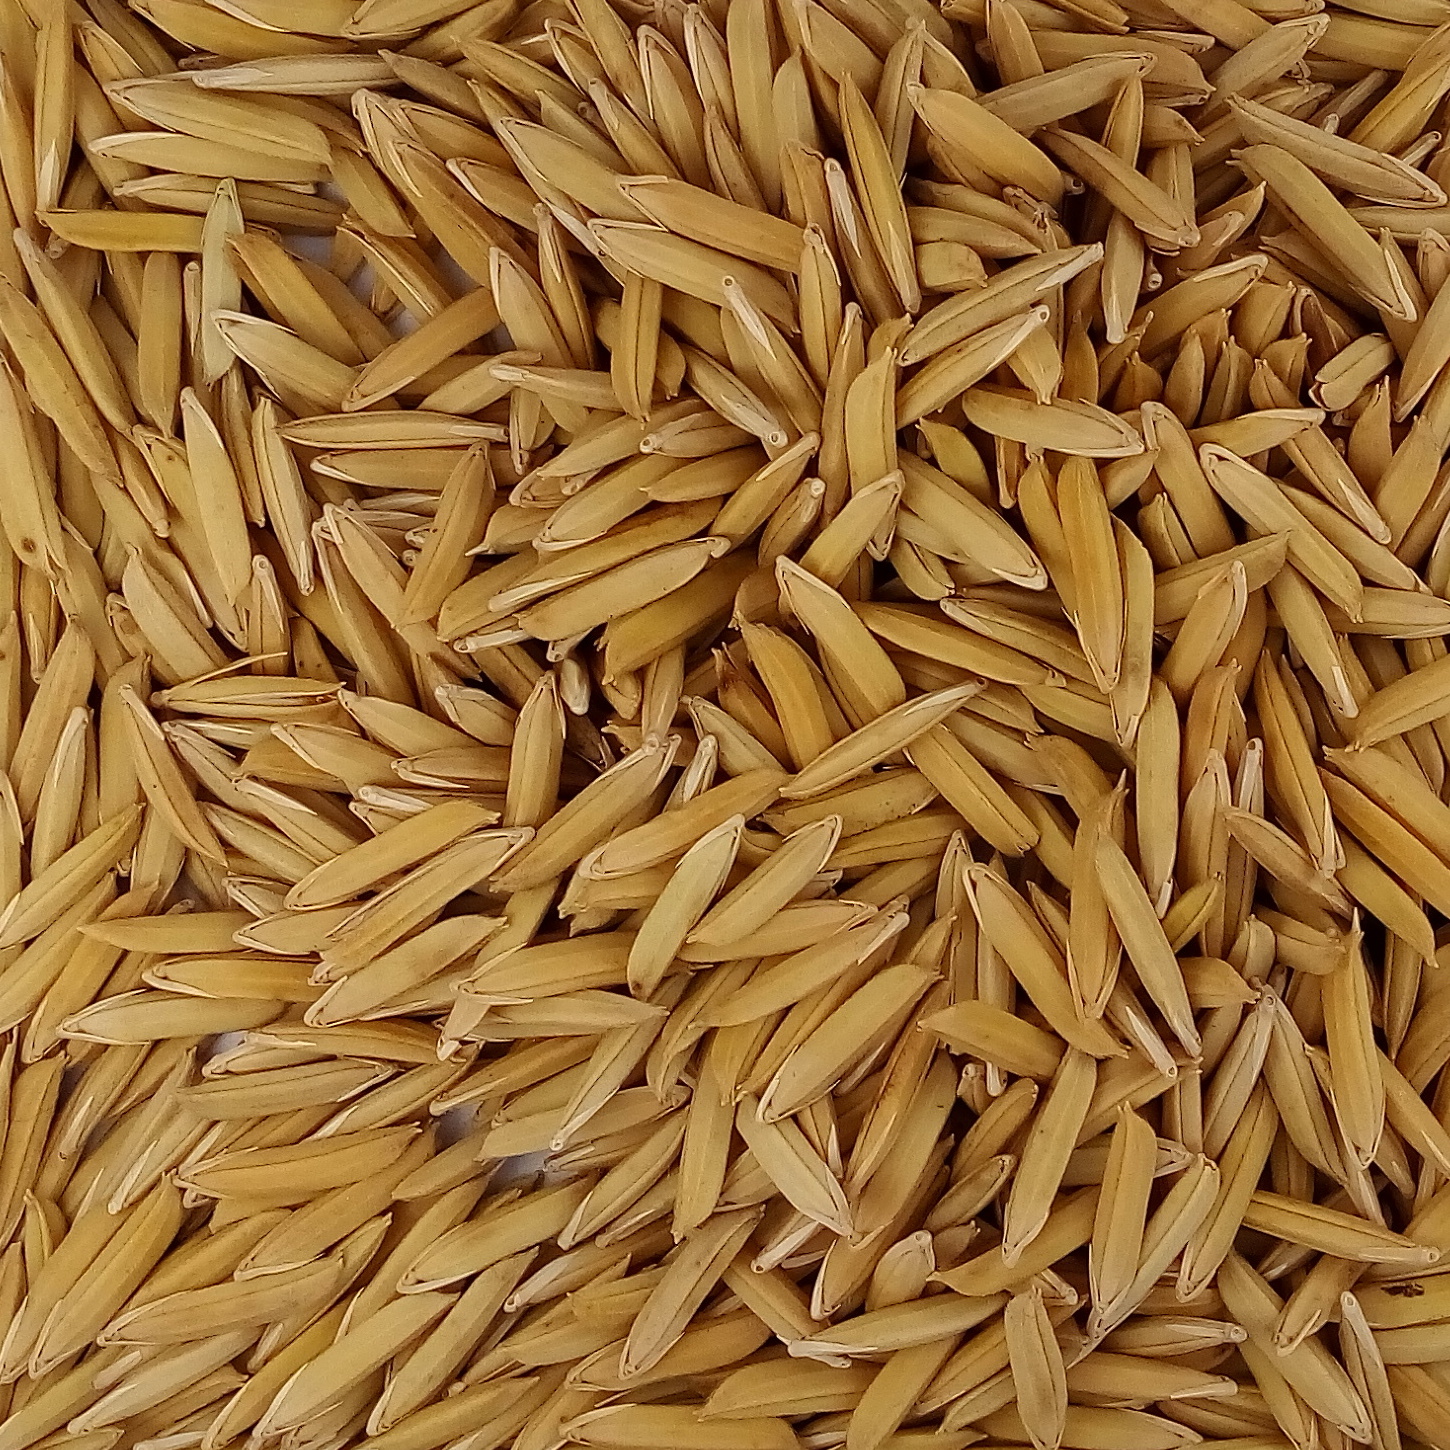
Rice seed variety: 1718